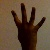
The image shows a hand gesture representing the number 4 in Indian Sign Language.